Mythimna separata

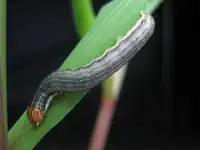
Plant volatiles released by corn plants may help the caterpillar avoid predators.

The wingspan is 35–50 mm. Males lack paired tufts on the basal segment of the abdomen below. The forewings are greyish yellow with a dark-grey or reddish-yellow tinge. The round and reniform spots are light or yellowish with indistinct edges, whereas reniform spot with white point at lower margin. External wing margin blackened obliquely from top backward, with dark stroke and with a row of dark points. Hindwings are grey, with dark external margin. Antennae thread like. Eggs are spherical and milky white with a thinly reticulate surface. Larvae usually have six instars, rarely seven. It reaching 40 mm in length at its last instar. Larva has two wide black-brown and one intermediate light dorsal stripe, with black-brown lateral stripe along spiracle line. spiracles brown with black rim. Pupae are yellowish brown and shiny.